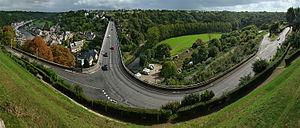
Dinan, Côtes-d’Armor, Bretagne, France. Panorama vers l'est, depuis le belvédère du Jardin Anglais. Au centre, le Viaduc de Dinan enjambant la Rance
Dinan /di.nɑ̃/ est une commune française, sous-préfecture située dans le département des Côtes-d'Armor en région Bretagne. C'est une ville du Poudouvre, pays traditionnel du nord-est de la Haute-Bretagne.